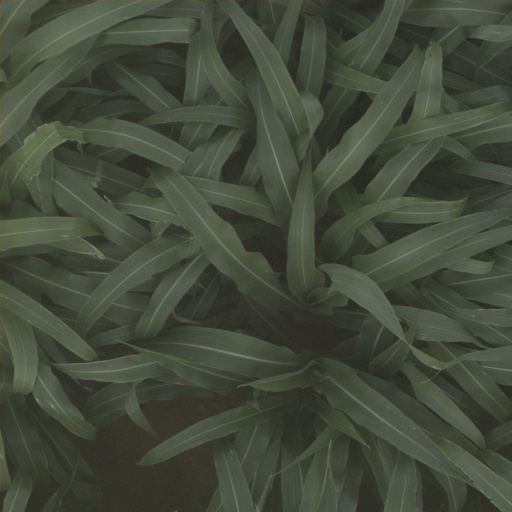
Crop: sorghum